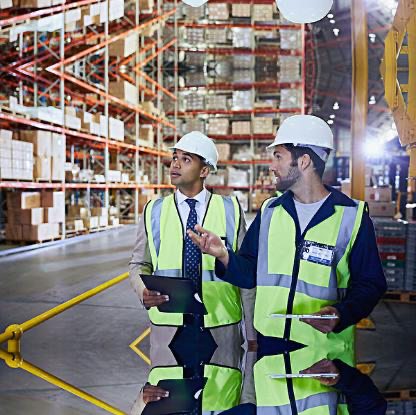
Objects in the image:
label: helmet
label: helmet
label: helmet
label: helmet